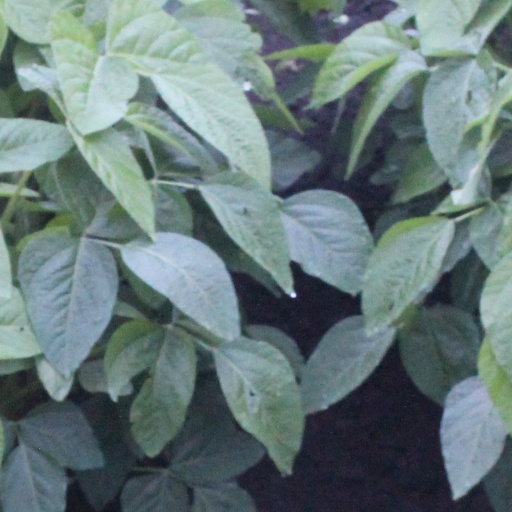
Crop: soybean